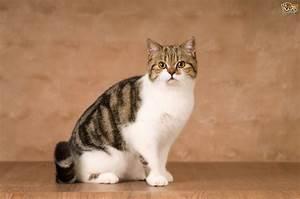
cat